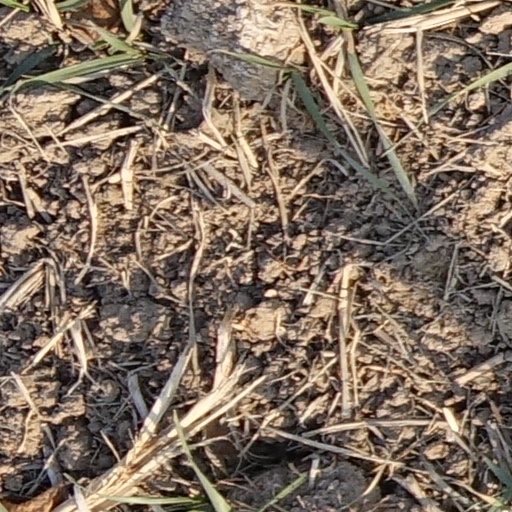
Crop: wheat